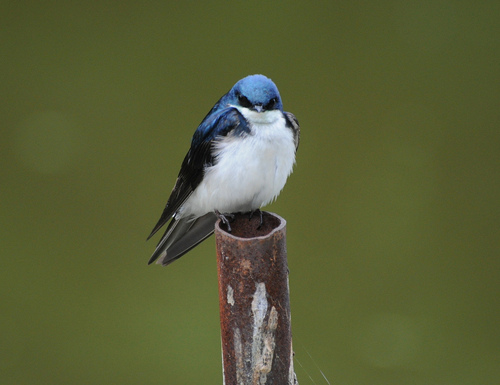
this is a round bird with a blue head and back, black wings and a white throat and belly.
the bird has a blue head with a white body and black wing feathers.
this colorful bird has a white belly and breast, blue and brown wings, and black tarsus and feet.
this small bird has a white breast, blue head, and black wings
this small, white and blue bird is stout in stature and has black streams along the ends of its wings.
this bird is white with blue and has a very short beak.
this is a blue bird with a white throat, breast, belly and abdomen.
a very fat bird is white and blue with a squashed neck.
this bird has a blue head and shoulder with black wings and tail with a white breast and belly.
the bird has a fluffy white belly and a blue striped crown.
Species: Tree Swallow